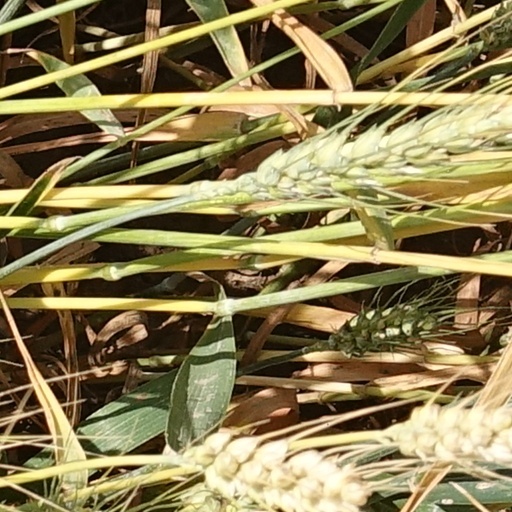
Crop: wheat